Dinosaur

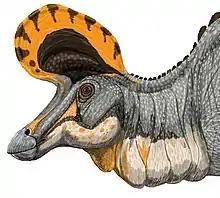
Restoration of a striking and unusual visual display in a "Lambeosaurus magnicristatus". The crest may also have acted as a resonating chamber for sounds.

The crests and frills of some dinosaurs, like the marginocephalians, theropods and lambeosaurines, may have been too fragile to be used for active defense, and so they were likely used for sexual or aggressive displays, though little is known about dinosaur mating and territorialism. Head wounds from bites suggest that theropods, at least, engaged in active aggressive confrontations.